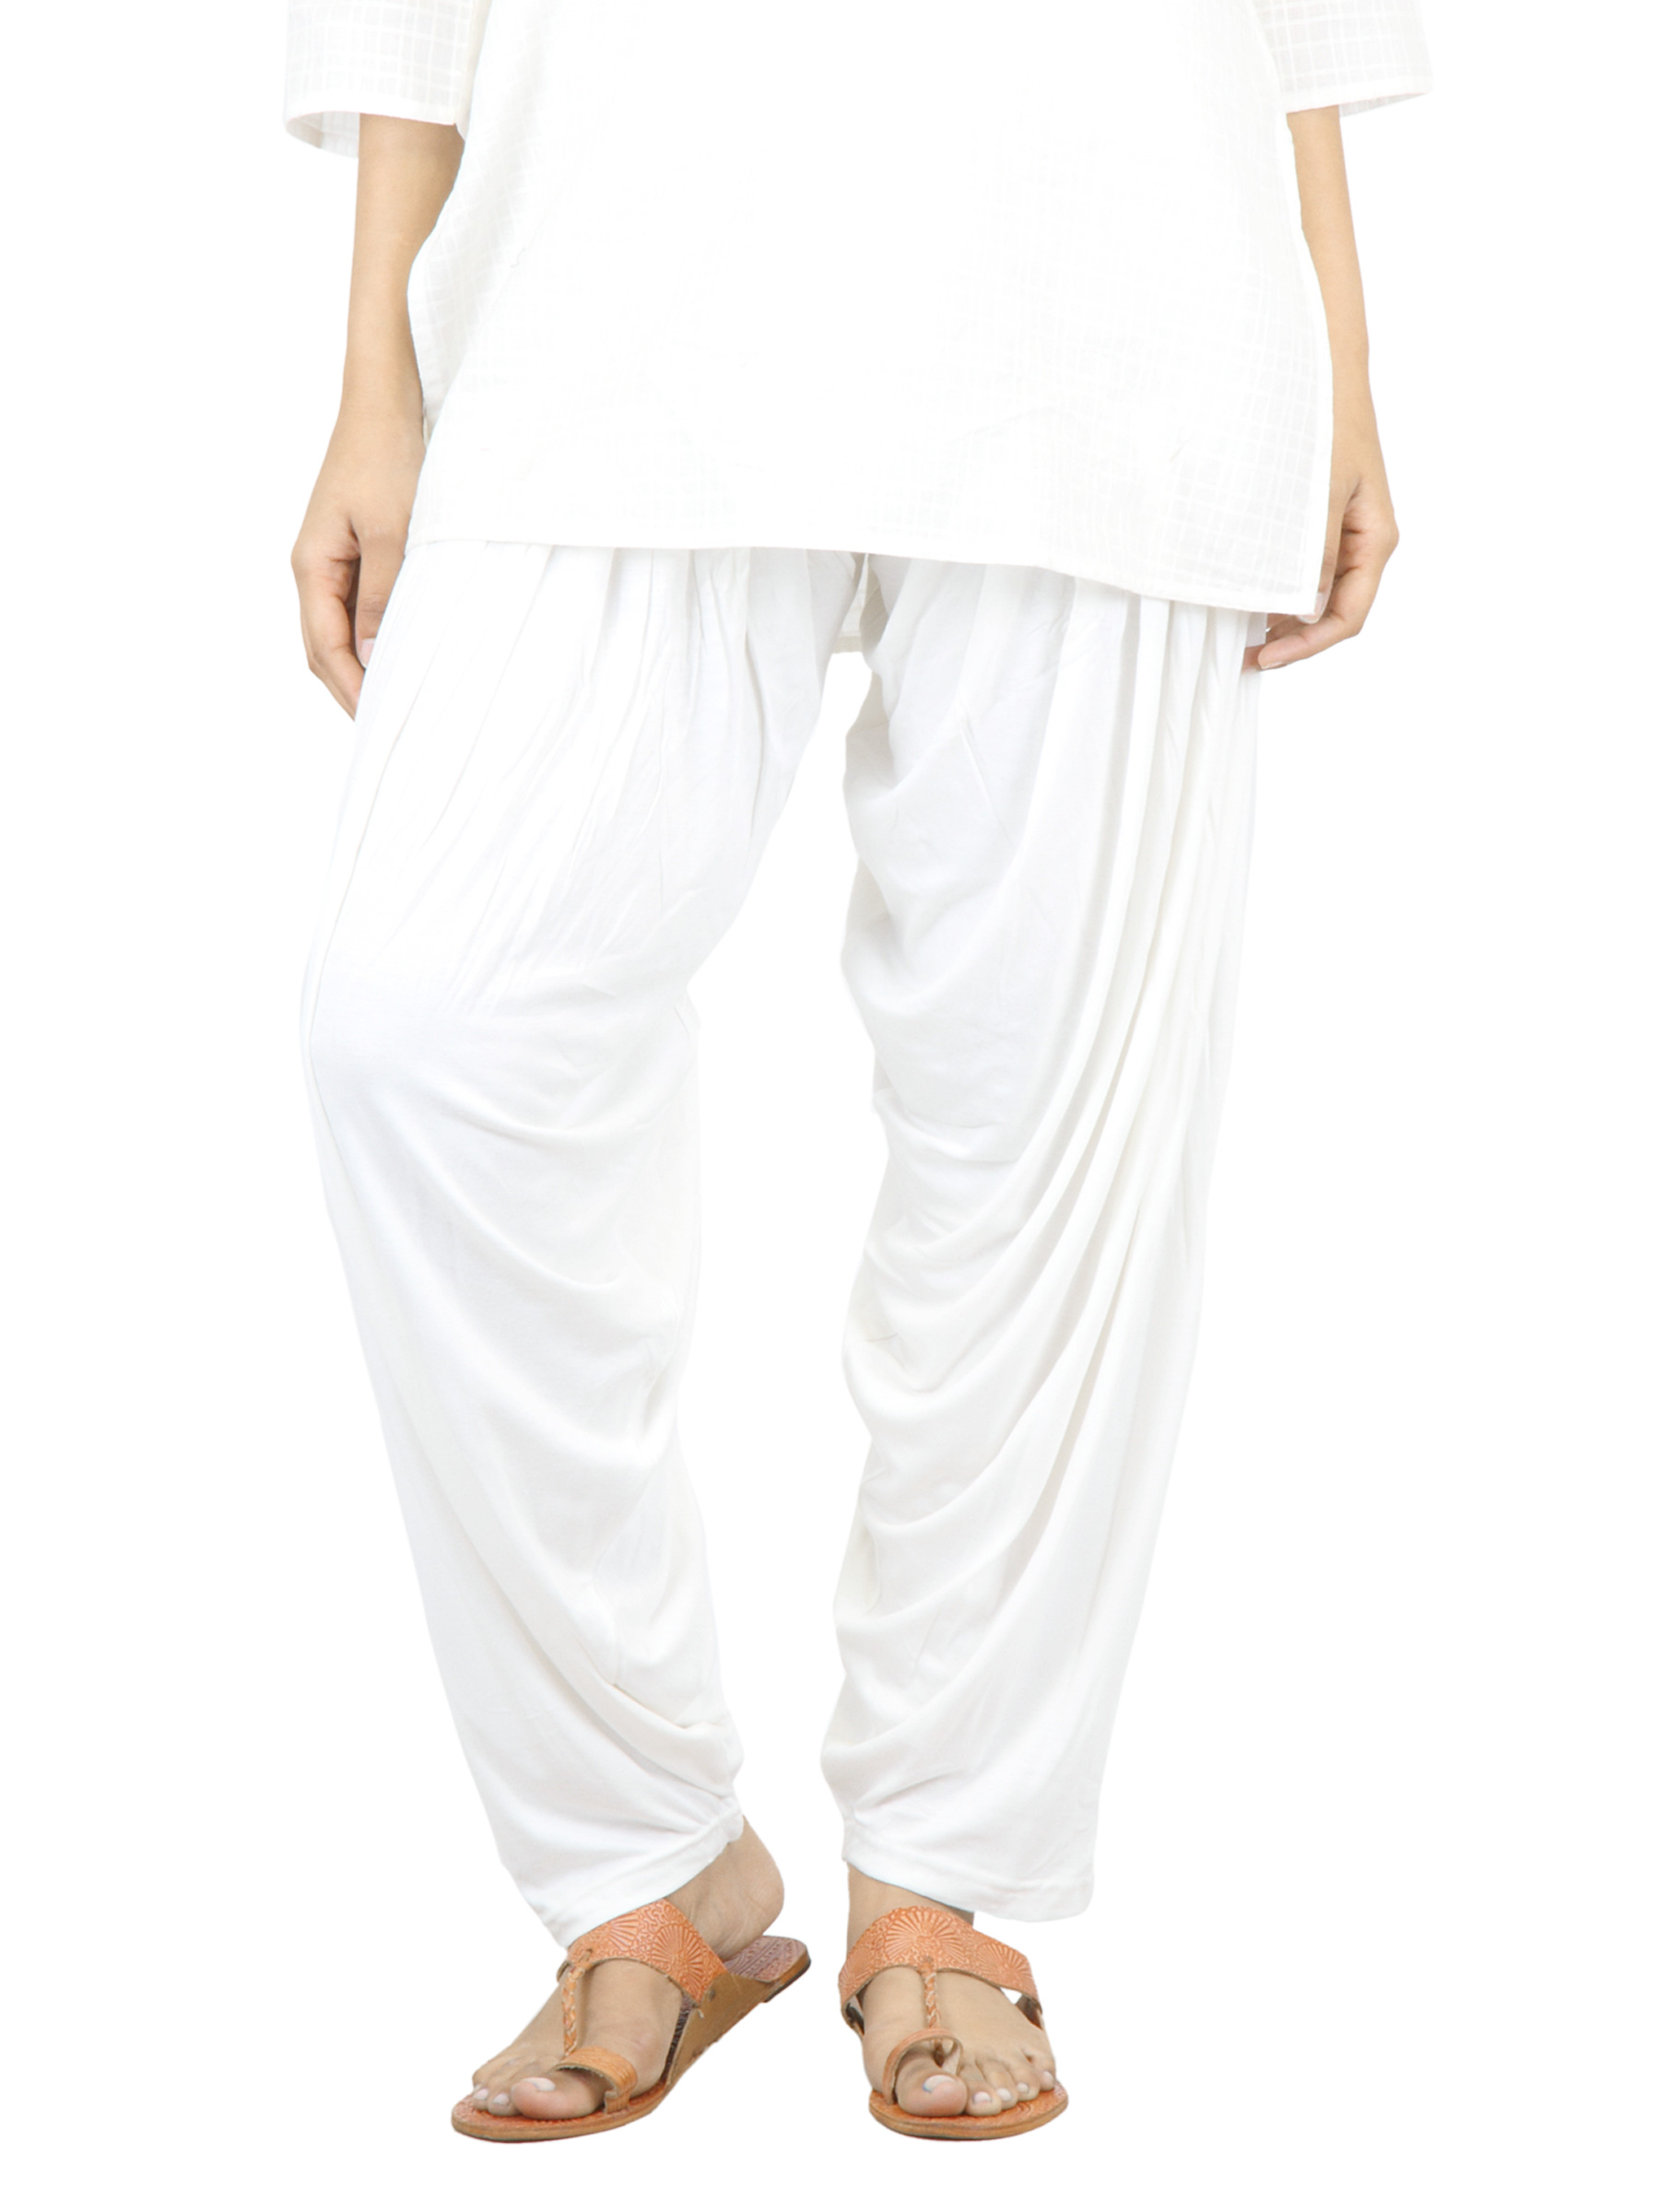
Myntra Women Cream Patiala Salwar
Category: Apparel / Bottomwear / Leggings
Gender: Women
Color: Cream
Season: Fall 2011
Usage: Casual